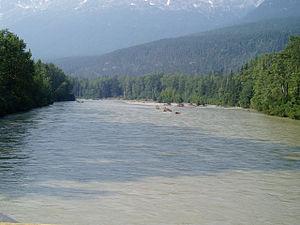
La rivière Taiya est un cours d'eau de l'Alaska aux États-Unis, de 17 milles de long, situé dans l'Alaska Panhandle. Elle coule depuis la frontière avec la Colombie-Britannique, et se jette dans le Canal Lynn.